Vladimir Ilyin (mathematician)

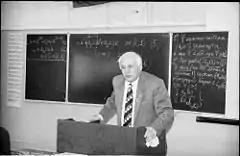
Vladimir Ilyin is making a report «Controlling the oscillations of a rod fixed at one end» at the university of Pereslavl-Zalessky (2008)

Ilyin's 55-year scientific and pedagogical activity is connected with Moscow State University: with the Faculty of Physics, where he started his career, and with the Faculty of Computational Mathematics and Cybernetics. He supervised 28 Doctors of Sciences and more than 100 Candidates of Science in Physics and Mathematics. Several of his students are Members of the Russian and National Academies of Sciences.